New York roll

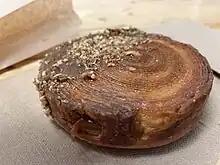
New York roll

The New York roll or Cromboloni (a mix of Croissant and Bomboloni) is a pastry that gained popularity in the 2020s through social media. Videos on TikTok that featured the roll gained hundred of thousands of views. It is made from circular croissant dough, and filled with pastry cream and topped with a chocolate ganache. It originated from the United States. It was originally called The Suprême. It can be enhanced with many different flavors such as chocolate, pistachio, and caramel.